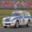
Label: automobile